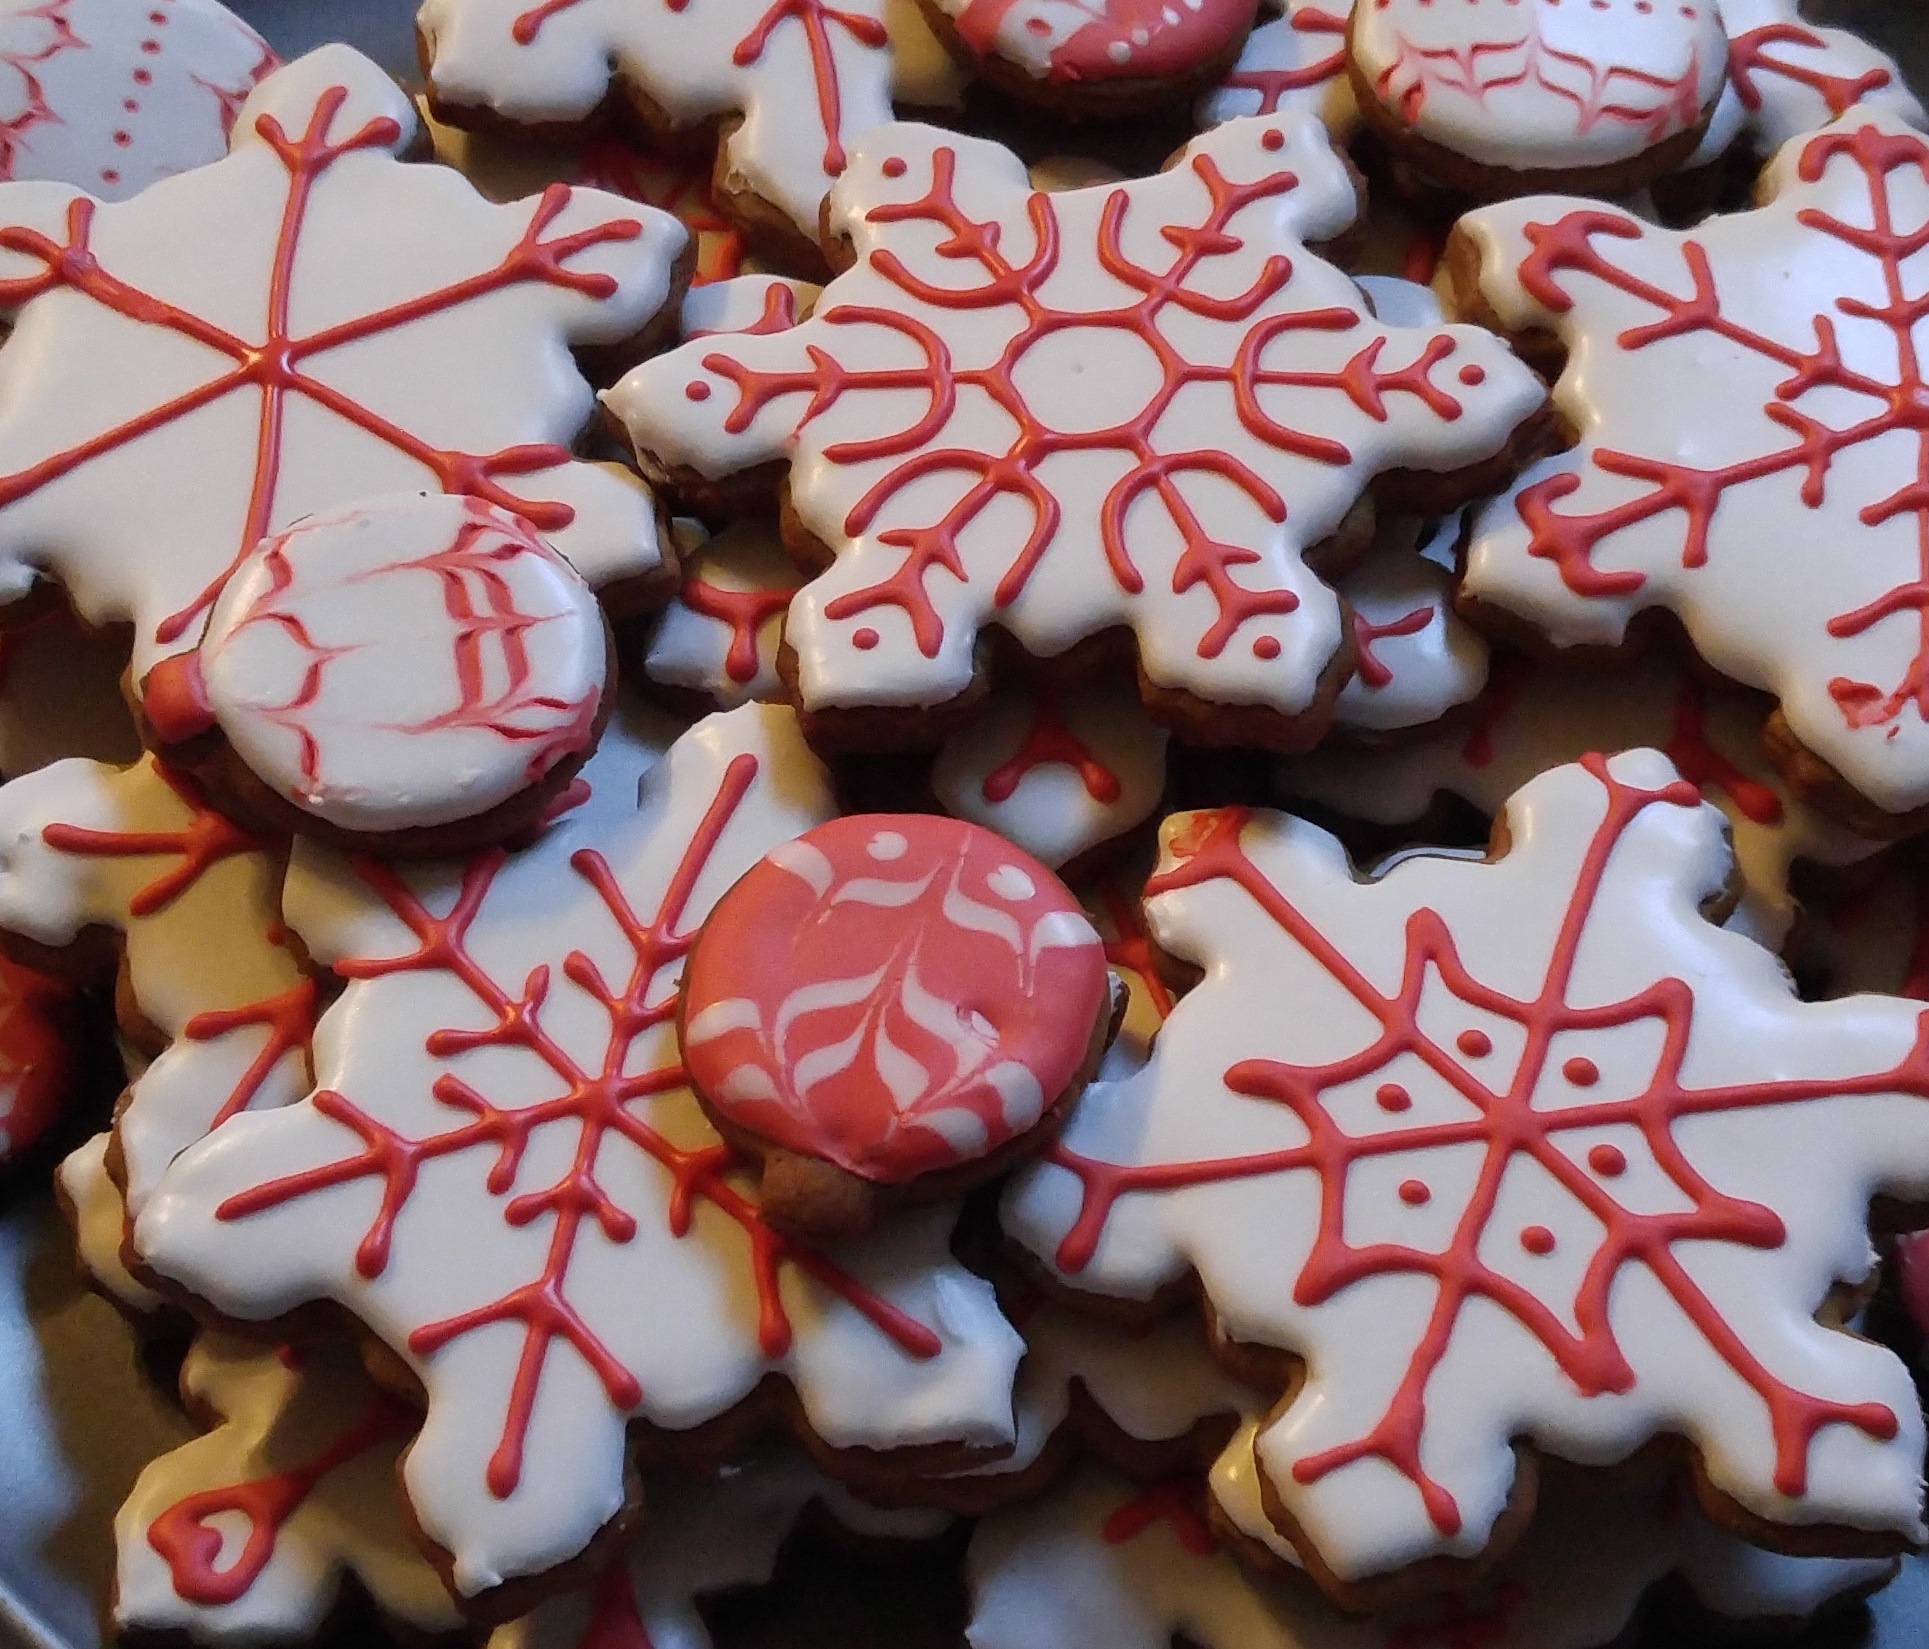
flower, decoration, food, baking, christmas, cookie, dessert, snowflake, icing, sweetness, flavor, cookie platter, snack food, cookies and crackers